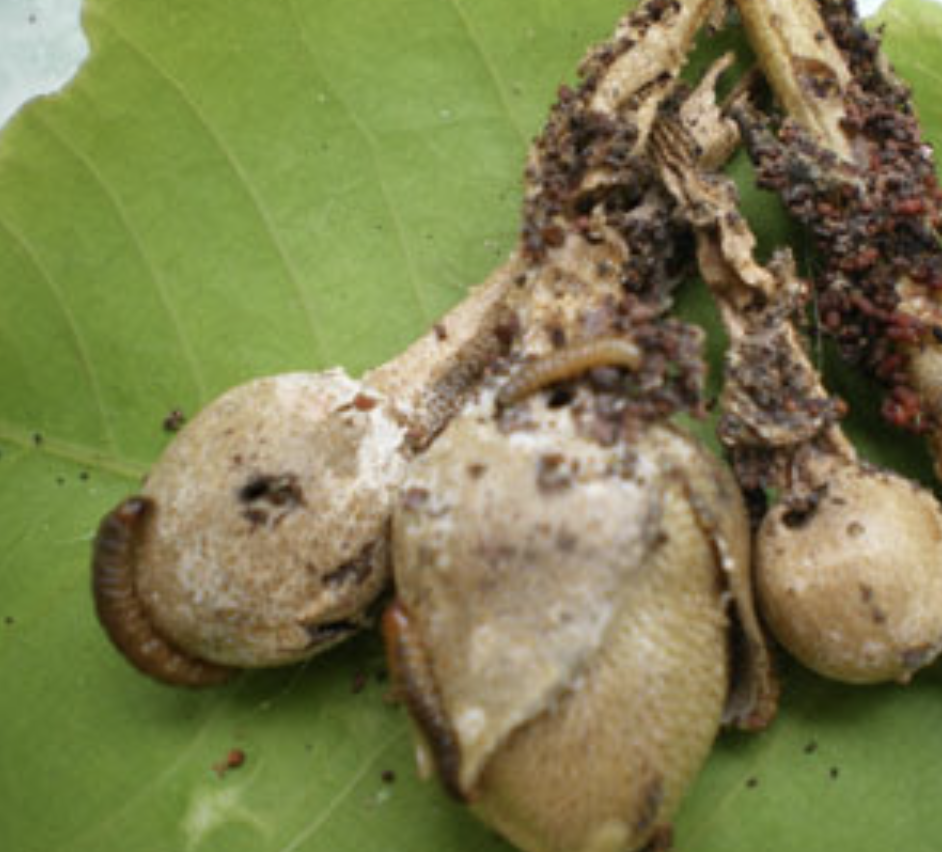
Label: sooty_mold